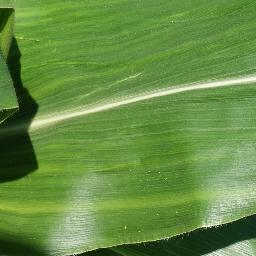
Label: Corn_(Maize)___Healthy